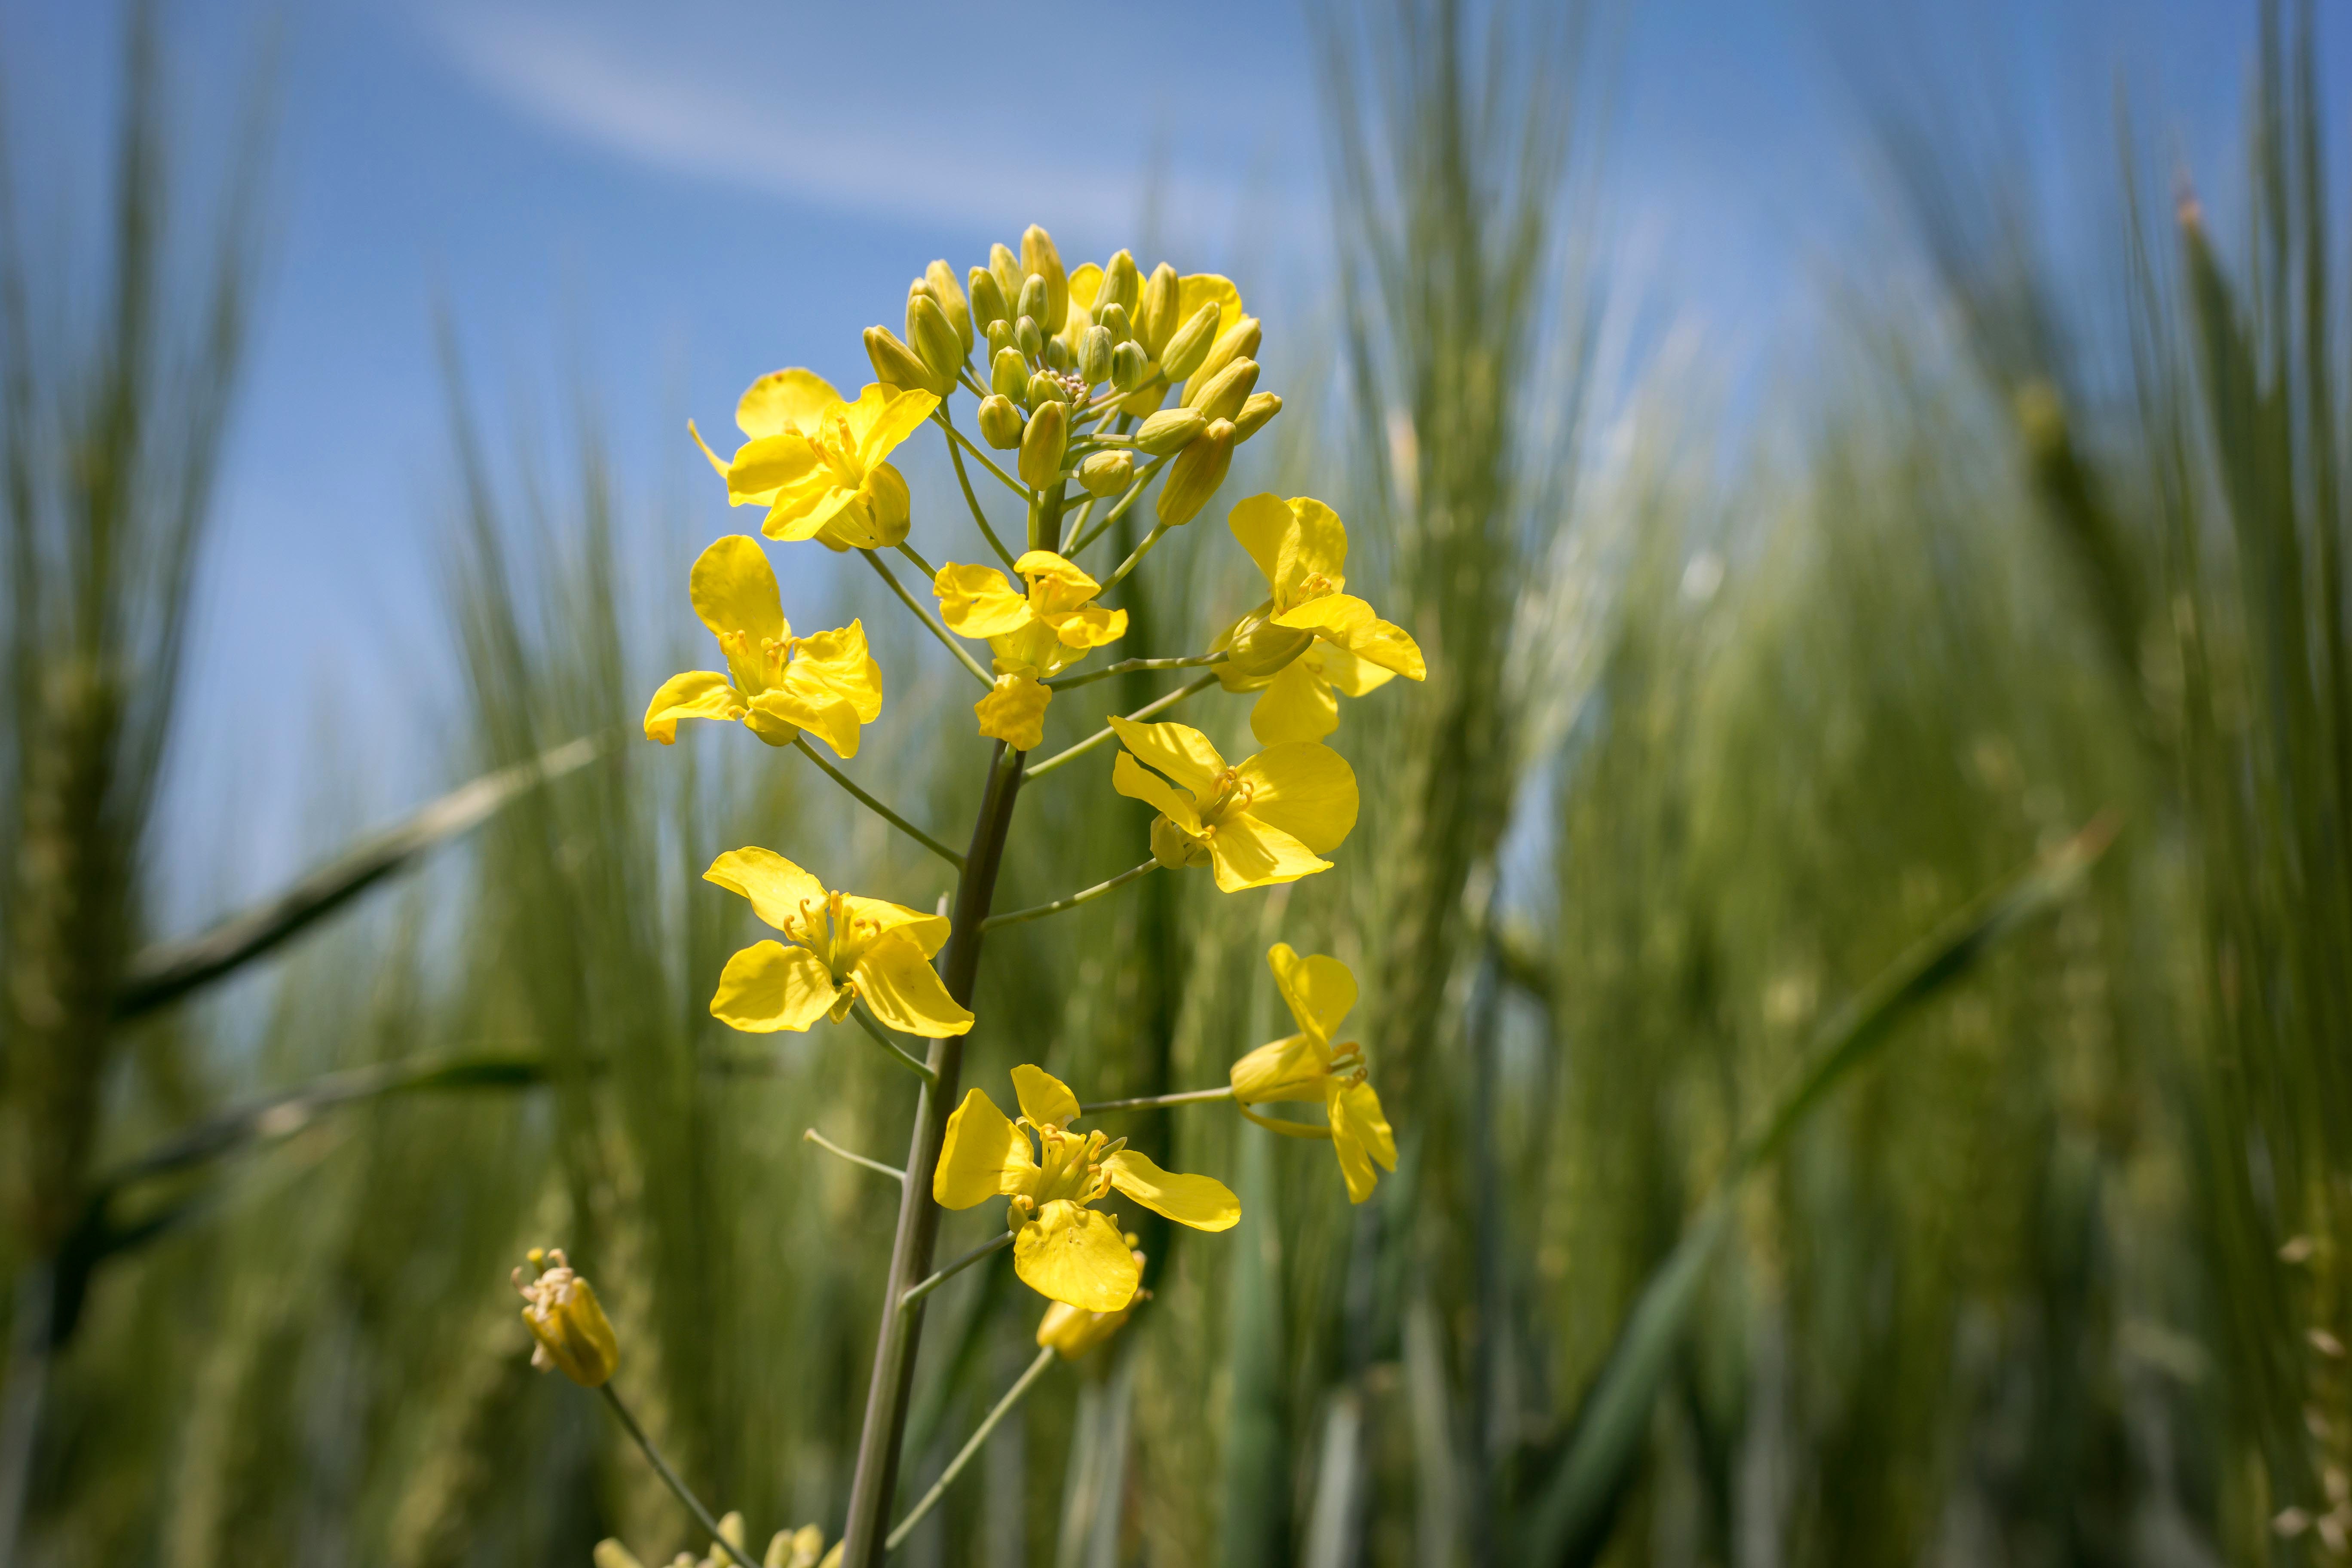
nature, grass, plant, field, meadow, barley, prairie, sunlight, flower, food, green, produce, vegetable, crop, botany, yellow, agriculture, flora, rapeseed, wildflower, grassland, brassica, macro photography, oilseed rape, rape blossom, flowering plant, barley field, grass family, plant stem, land plant, mustard plant